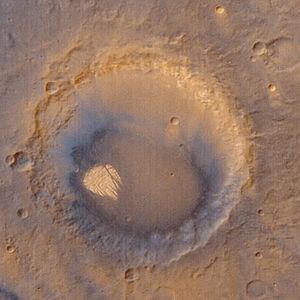
Pollack est un cratère d'impact de 96 km situé sur Mars dans le quadrangle de Sinus Sabaeus par 7,8°S et 25,2° E, au sud-ouest de Terra Sabaea.